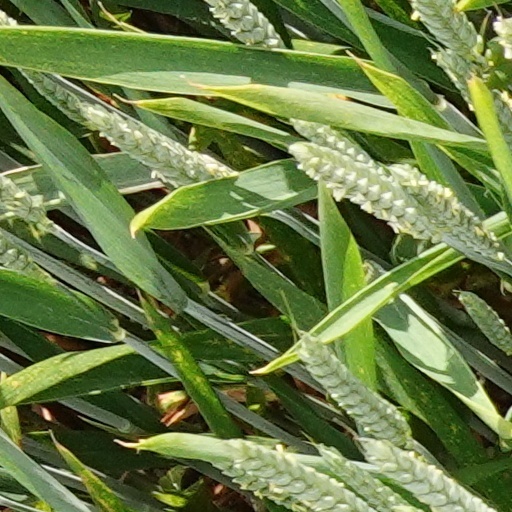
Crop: wheat